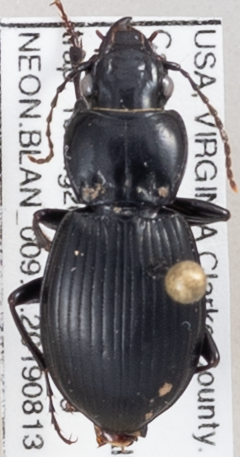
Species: Cyclotrachelus sigillatus
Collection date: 2019-08-13
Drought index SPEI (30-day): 0.17
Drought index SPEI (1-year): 2.09
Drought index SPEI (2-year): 2.09